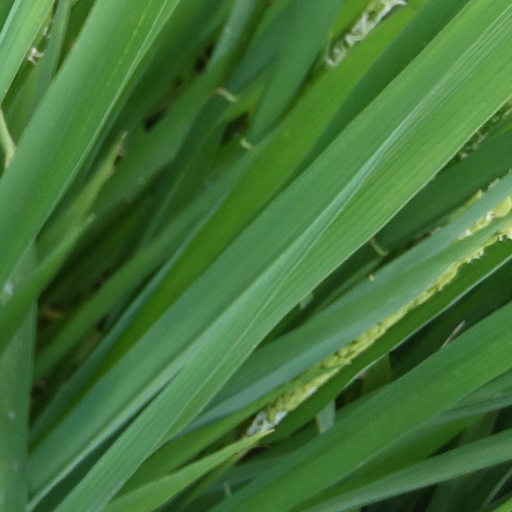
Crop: rice